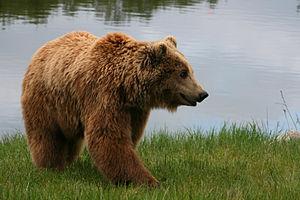
Ours brun (Ursus arctos arctos). Parc Skandinavisk, Danemark Italiano: Orso Bruno (Ursus arctos arctos). Parco naturalistico Skandinavisk Dyrepark, Danimarca. Português: Urso-pardo (Ursus arctos arctos). Parque Skandinavisk Dyrepark, Dinamarca. Română: Un urs brun (Ursus arctos arctos). Fotografie realizată în Skandinavisk Dyrepark, Danemarca. Svenska: Brunbjörn (Ursus arctos arctos) i Skandinavisk Djurpark, Danmark.